John Wolfe Ambrose

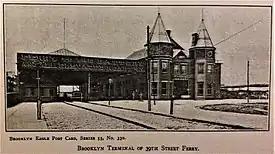
John Wolfe Ambrose's Brooklyn Terminal at 39th Street Ferry

In 1880, Ambrose became interested in developing Brooklyn's waterfront properties. Ambrose's life ambition involved a great scheme for developing New York. He set up the South Brooklyn Railroad & Terminal Company, the 39th Street South Brooklyn Ferry, and the Brooklyn Wharf & Dry Dock Company, all of which he was president. Ambrose's idea consisted of making the Battery become New York's great entrance and concentrating all of Long Island's railroad traffic to that area by means of his terminal railroad and ferry companies. Ambrose also hoped someday to construct six immense steamship piers, of varying lengths from 900 to , to attract ocean liners to Brooklyn. Each pier was to have double railroad tracks between massive warehouses, along with a storage yard. Although his scheme was never completely realized, as a consequence of his waterfront development in Brooklyn, large areas of farmland became a populous city neighborhood.